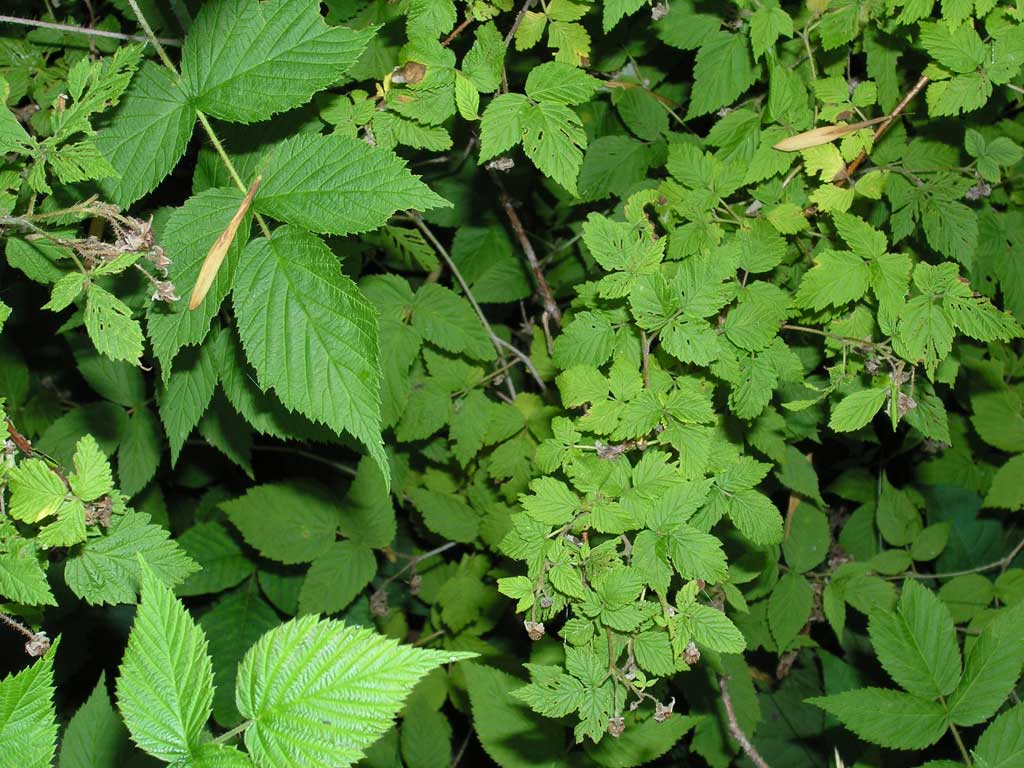
Labels: Raspberry leaf, Raspberry leaf, Raspberry leaf, Raspberry leaf, Raspberry leaf, Raspberry leaf, Raspberry leaf